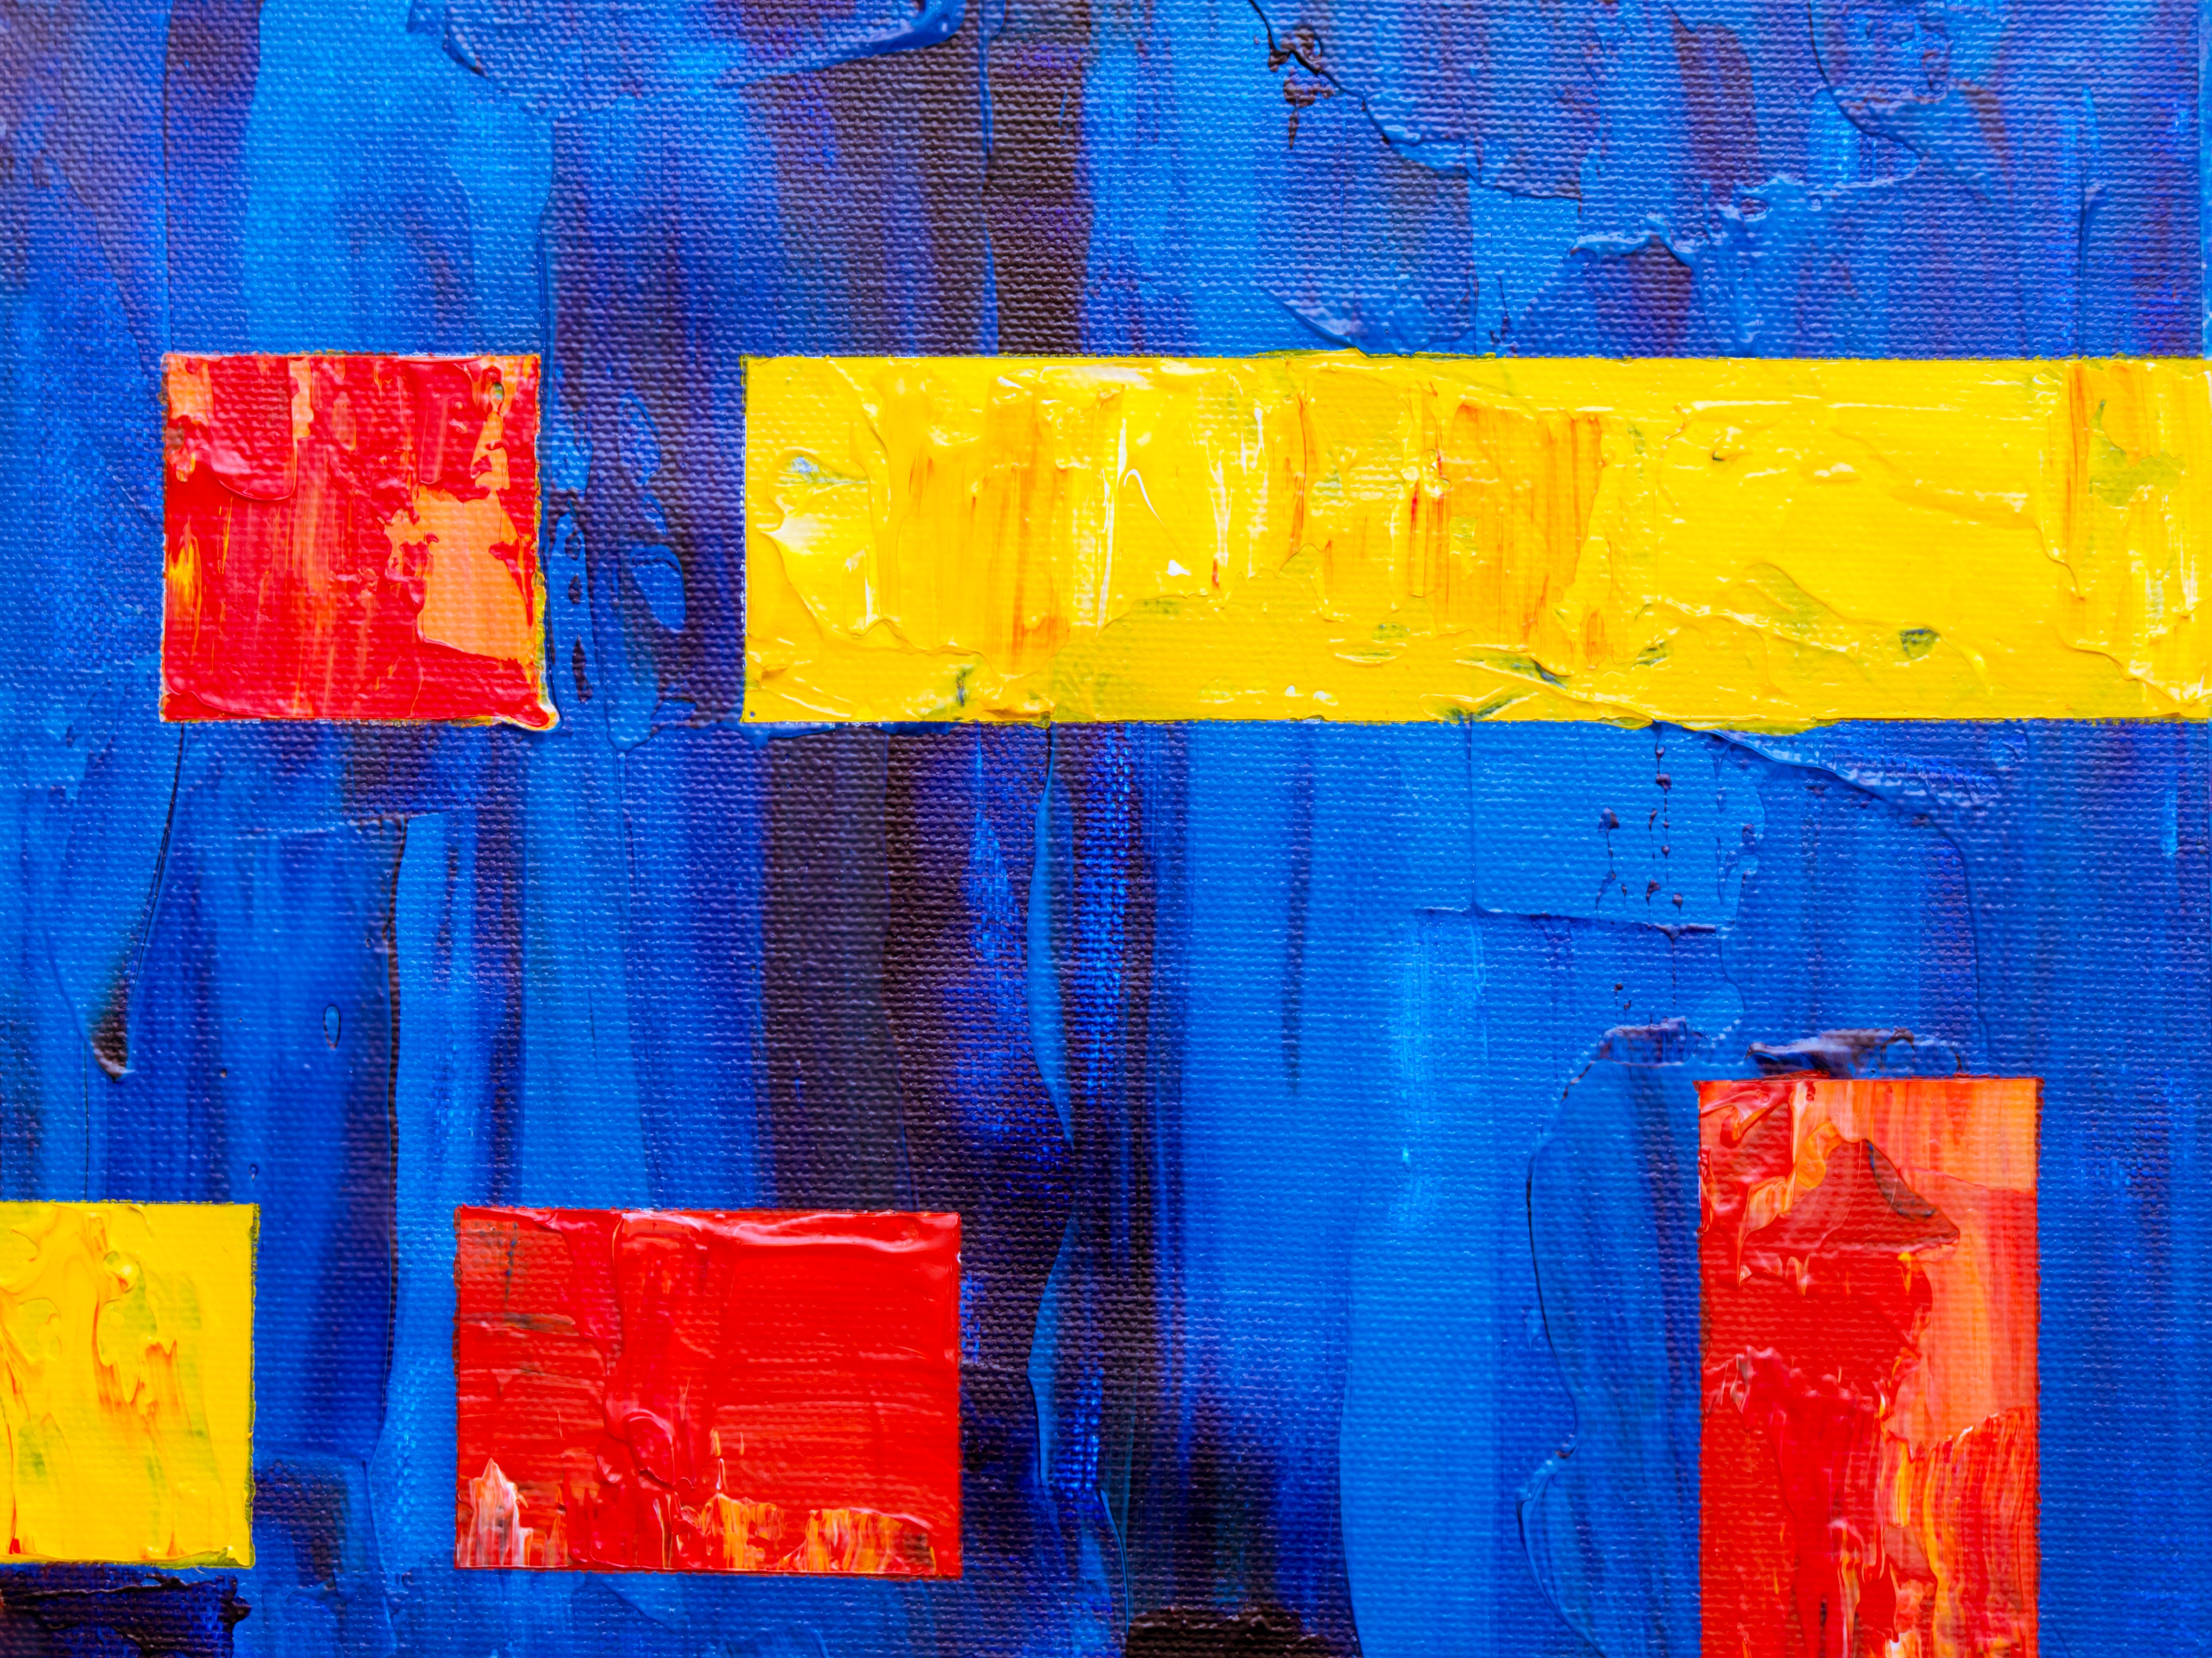
blue, red, orange, yellow, Colorfulness, modern art, majorelle blue, line, acrylic paint, painting, art, Tints and shades, rectangle, paint, visual arts